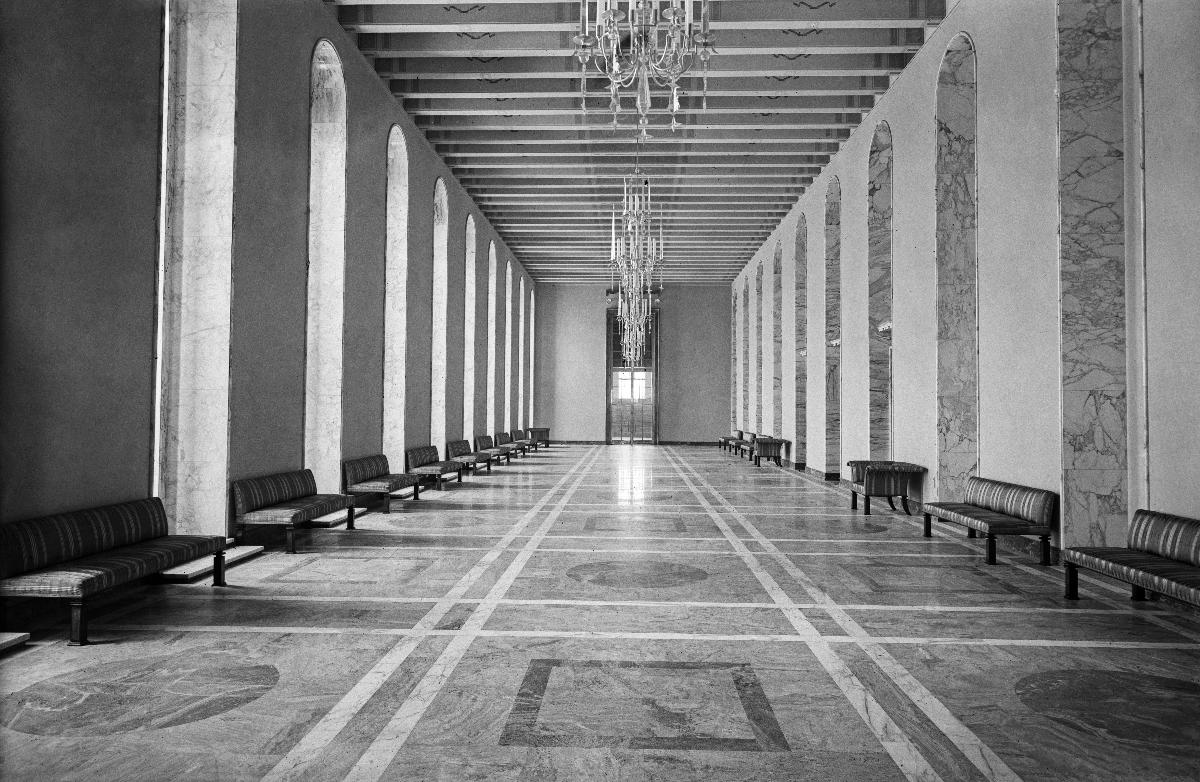
Eduskuntatalo
Riksdagshuset; The Parliament House
sisällön kuvaus: Eduskuntatalo, Helsinki 31.1.1931. content description: The Parliament House of Finland, Helsinki 31.1.1931. innehållsbeskrivning: Riksdagshuset, Helsingfors 31.1.1931. Rikssalen sedd mot söder.
Kuvaaja: Sundström, Hugo, kuvaaja
Vuosi: 1931
Paikka: Suomi, Uusimaa, Helsinki
Aiheet: arkkitehtuuri; rakennukset; Eduskuntatalo; eduskunta (parlamentit); sisäkuva; HBL; architecture; buildings; Parliament House; parliament; politics; parliament house; interior; arkitektur; byggnader; Riksdagshuset (Finland); riksdagen; politik; riksdagshuset; interiör